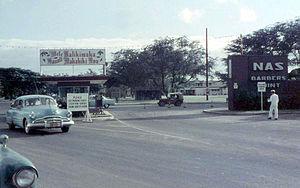
La Naval Air Station Barbers Point, à O'ahu, également appelé John Rodgers Field, est un ancien aérodrome de la marine américaine fermé en 1999, et renommé Kalaeloa Airport. Certaines parties de l'ancienne base aérienne servent de studio de cinéma et de télévision pour l'Office national du film d'Hawaï.